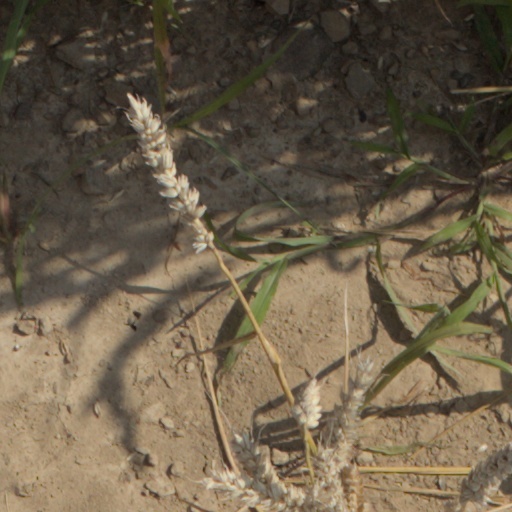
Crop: wheat